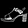
Label: Sandal